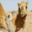
Label: camel